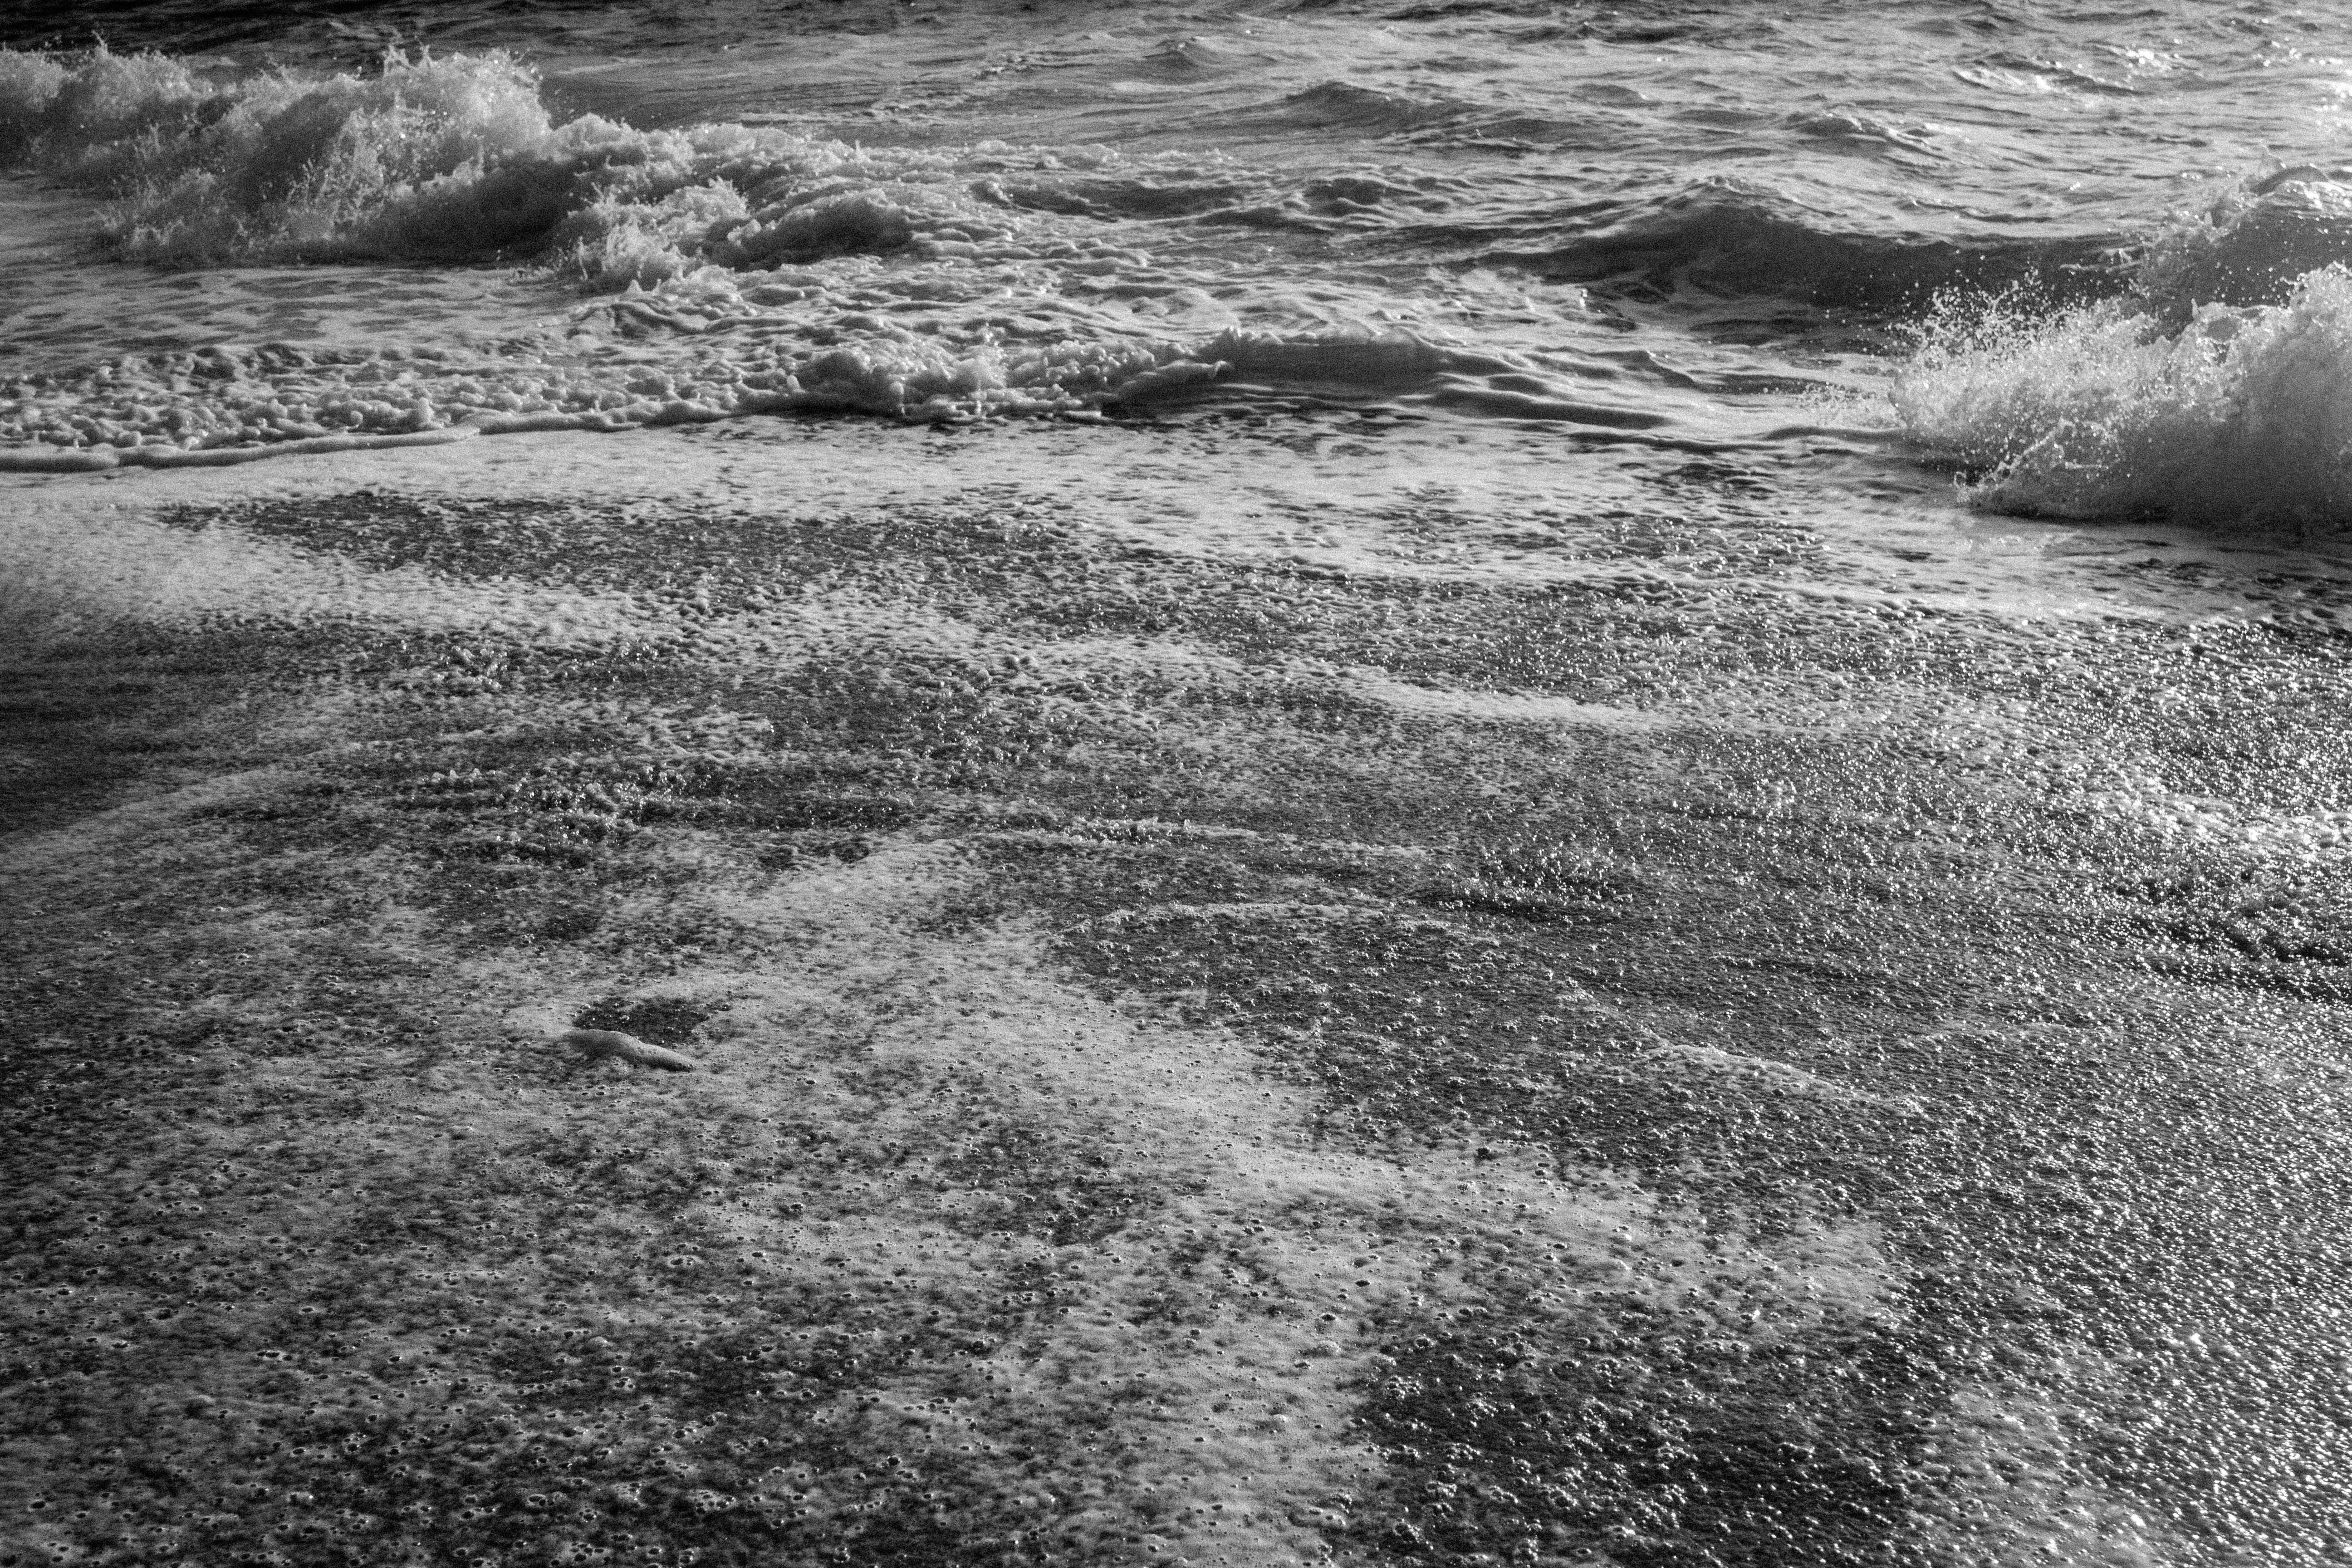
sea, coast, nature, grass, sand, rock, black and white, texture, wave, stream, soil, monochrome, material, wetland, habitat, monochrome photography